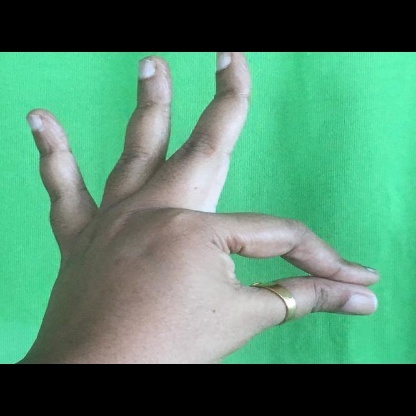
Mudra: Hamsasyam